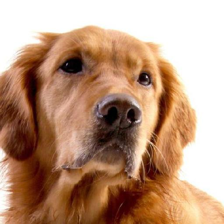
Label: animals